Goop (company)

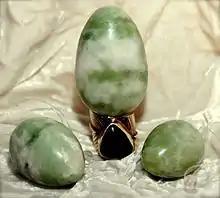
Jade vaginal eggs, which were marketed by Goop for weightlifting purposes

In January 2017, Goop marketed the "Jade Egg" for US$66 as a form of vaginal weightlifting which, according to their website, is "used by women to increase sexual energy, health, and pleasure." Gynecologists were critical of this product, with Gunter calling it a "load of garbage." In 2018, this post was tagged as an "Ancient Modality." In September 2018 the Goop company agreed to pay $145,000 to settle a lawsuit alleging that Goop has posted claims about the eggs and about an herbal remedy, both without scientific basis.